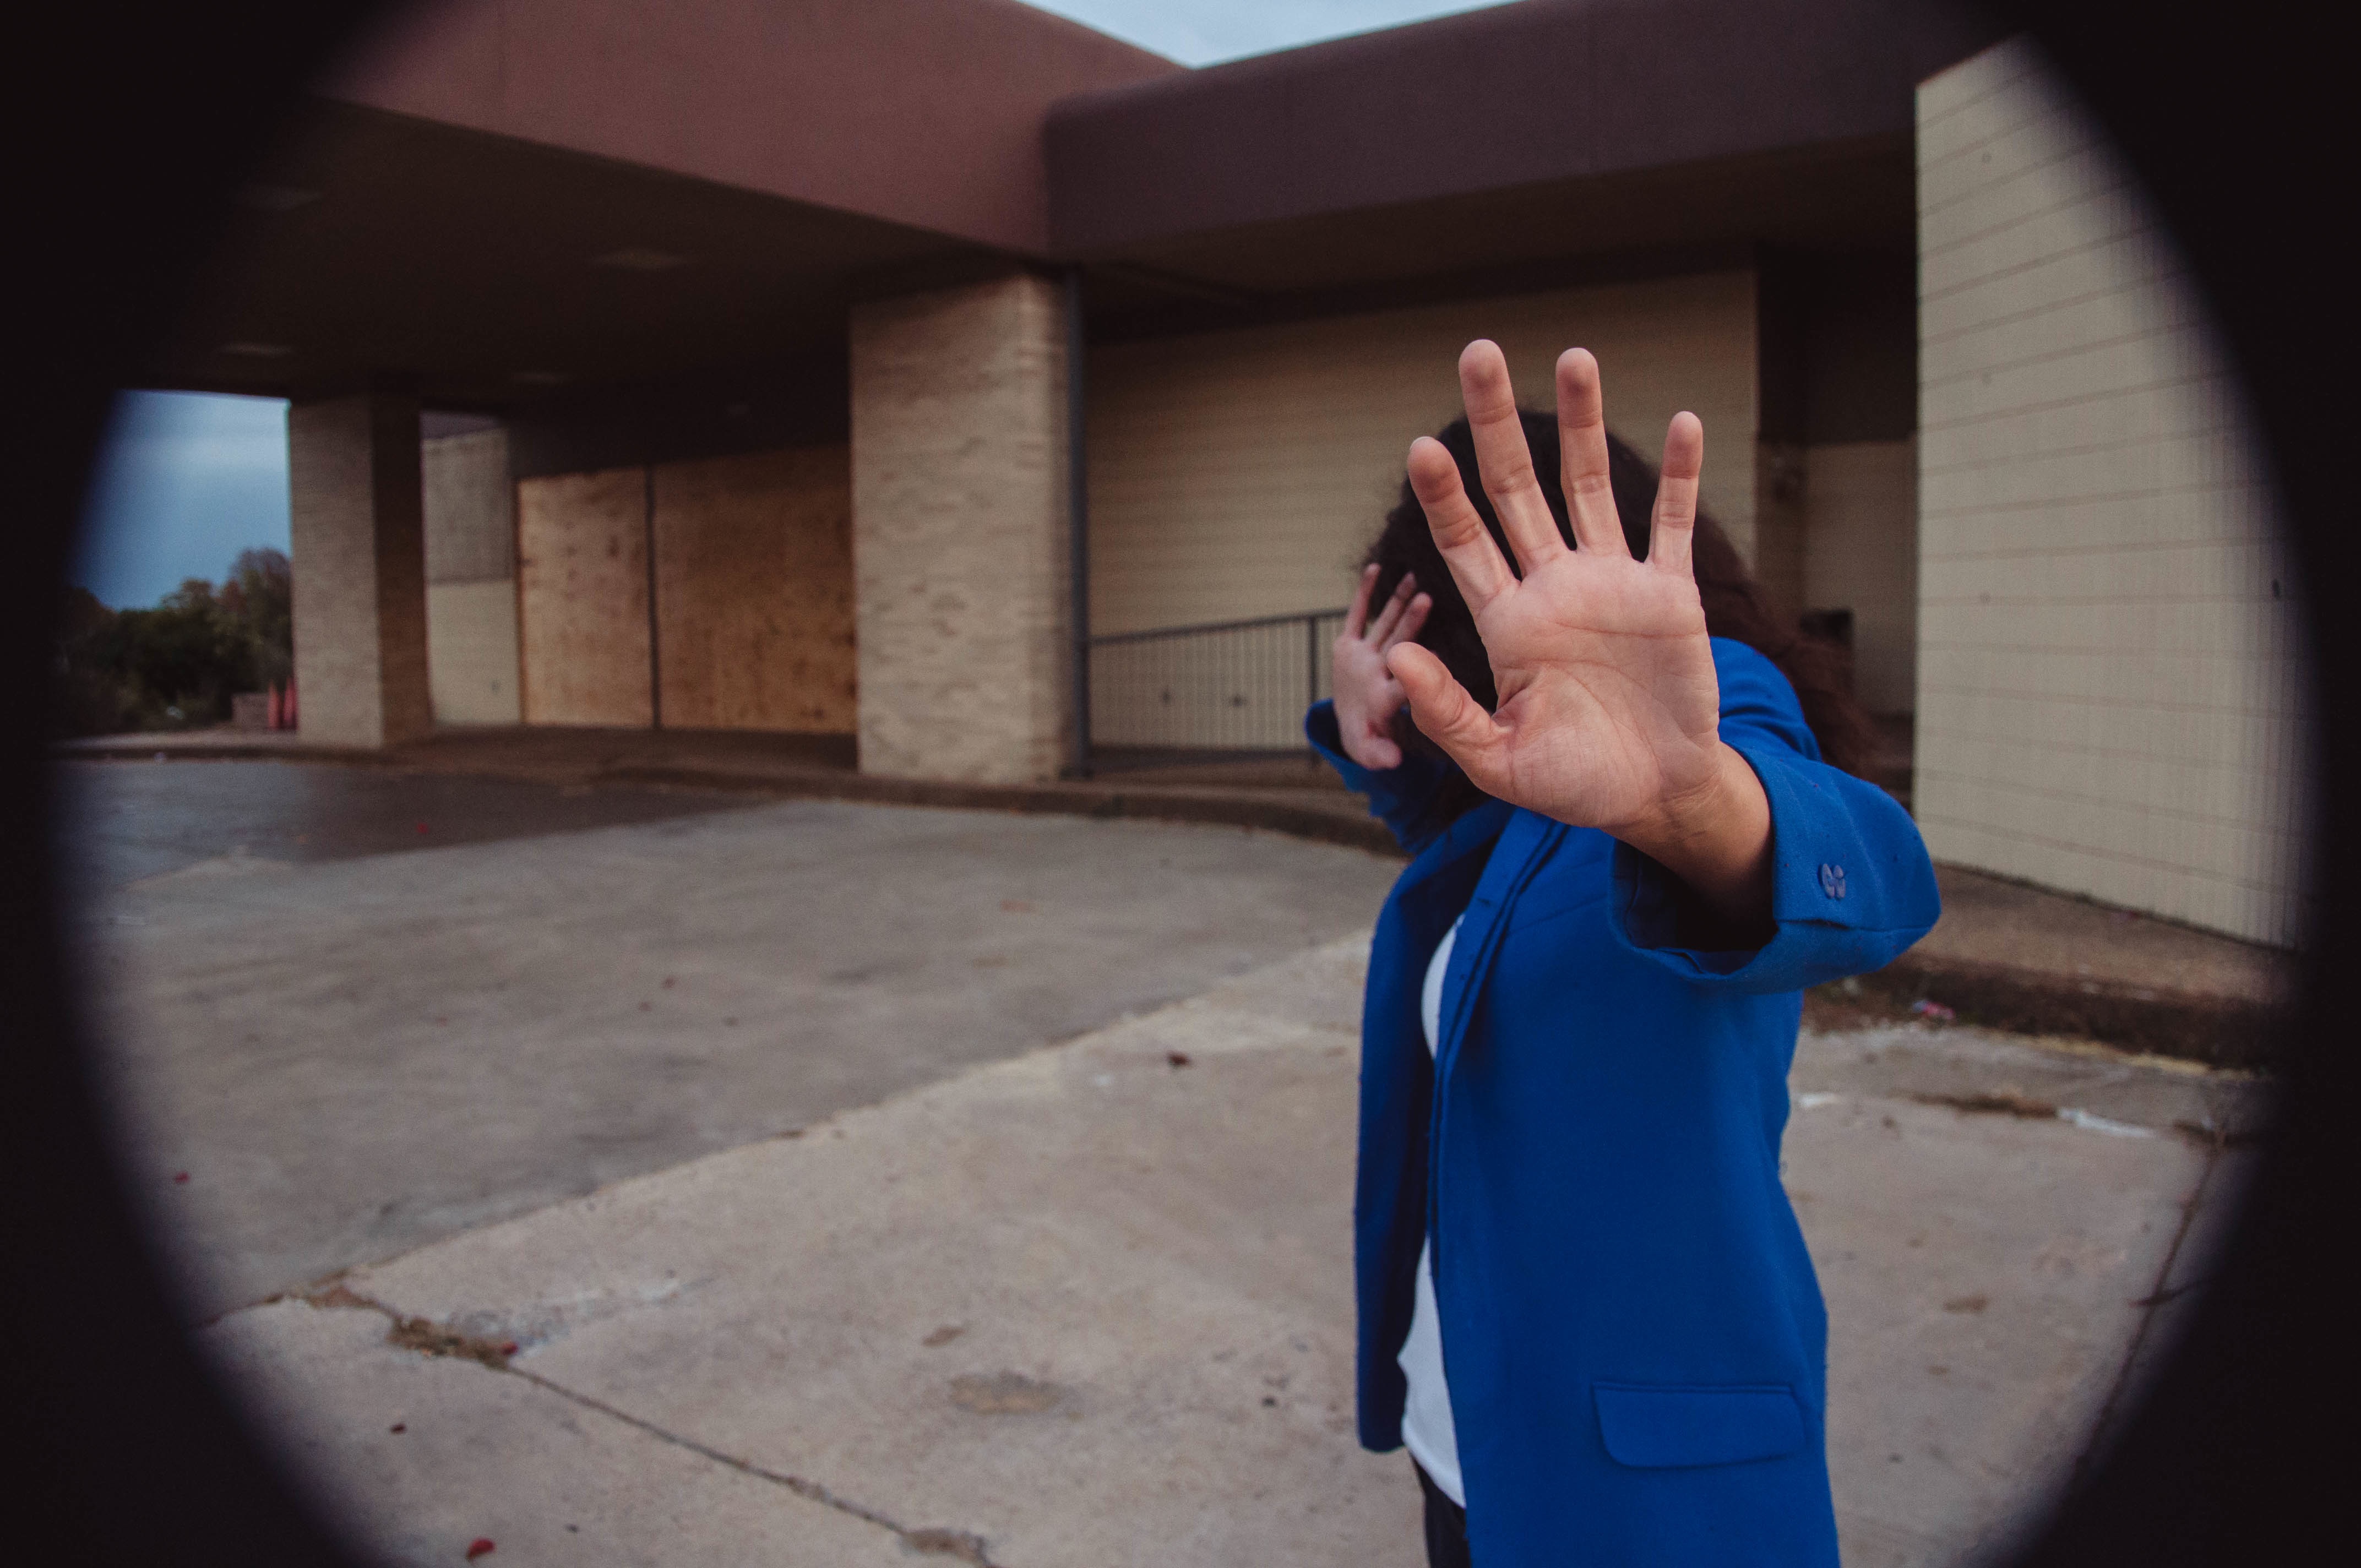
hand, photography, color, blue, photograph, snapshot, image